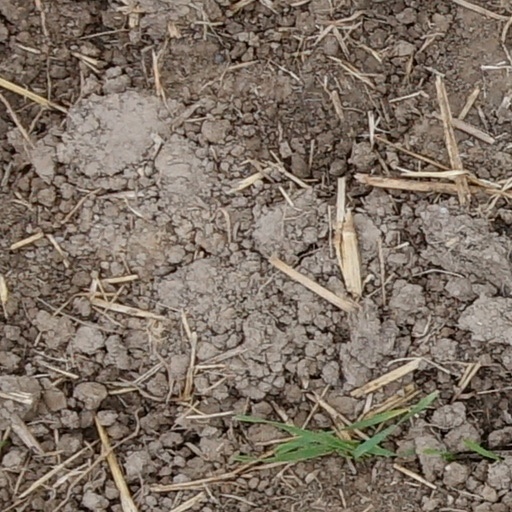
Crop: wheat